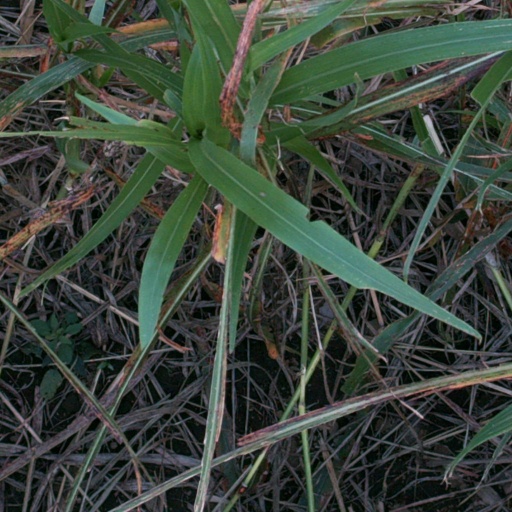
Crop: sorghum